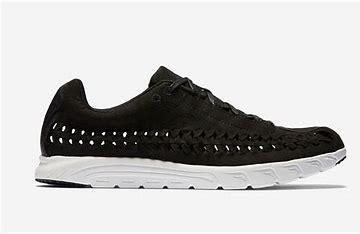
Brand: Nike
Model: Mayfly Woven